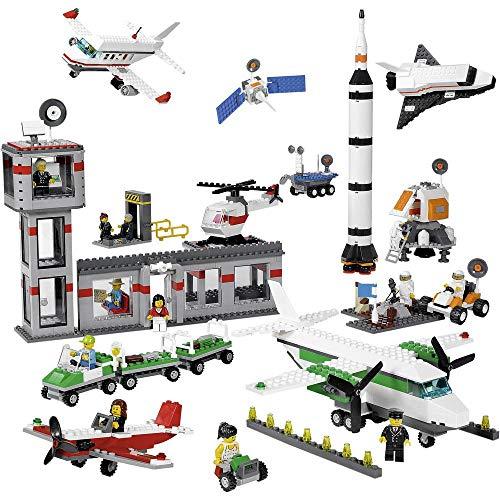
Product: Lego Space & Airport Set
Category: Toys & Games | Building Toys
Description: Build your space shuttle, satellites, airplanes, helicopters, airport.
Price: $178.16
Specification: Product Dimensions:         17 x 11 x 5.7 inches ; 5.29 pounds    |Shipping Weight: 5.3 pounds (View shipping rates and policies)|ASIN: B003O7D1YI|Item model number: 9335-000000|    #5816    in Preschool Building Sets    |    #19550    in Building Toys